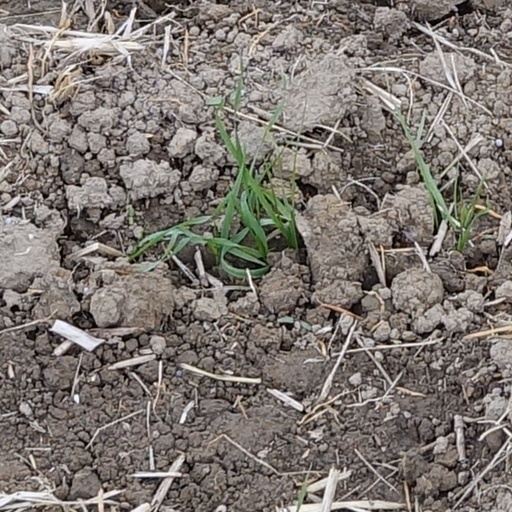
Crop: wheat